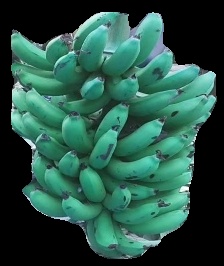
Variety: pachbale
Grade: grade3